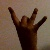
The image shows a hand gesture representing the number 8 in Indian Sign Language.